Ivanhoe Gambini

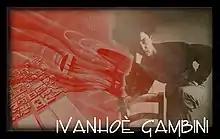

Ivanhoe Gambini (25 March 1904 – 23 December 1992) was an Italian painter. His work was part of the painting event in the art competition at the 1936 Summer Olympics.